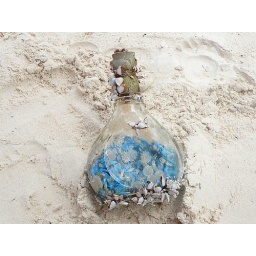
Folded paper birds found in a drifting bottle